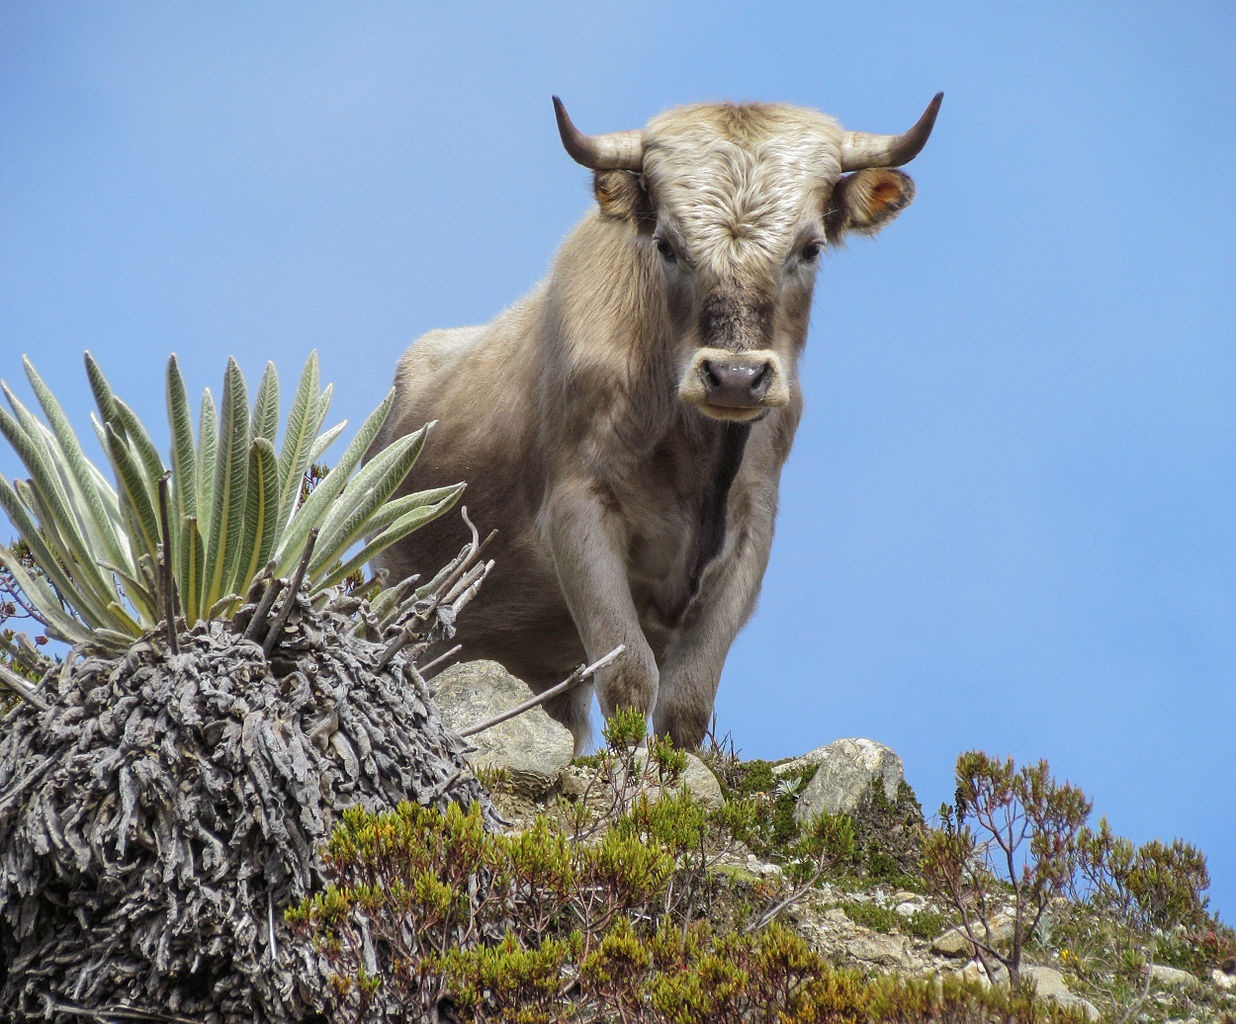
nature, hill, animal, wildlife, goat, cow, cattle, pasture, grazing, livestock, mammal, fauna, bull, goats, horns, cattle like mammal